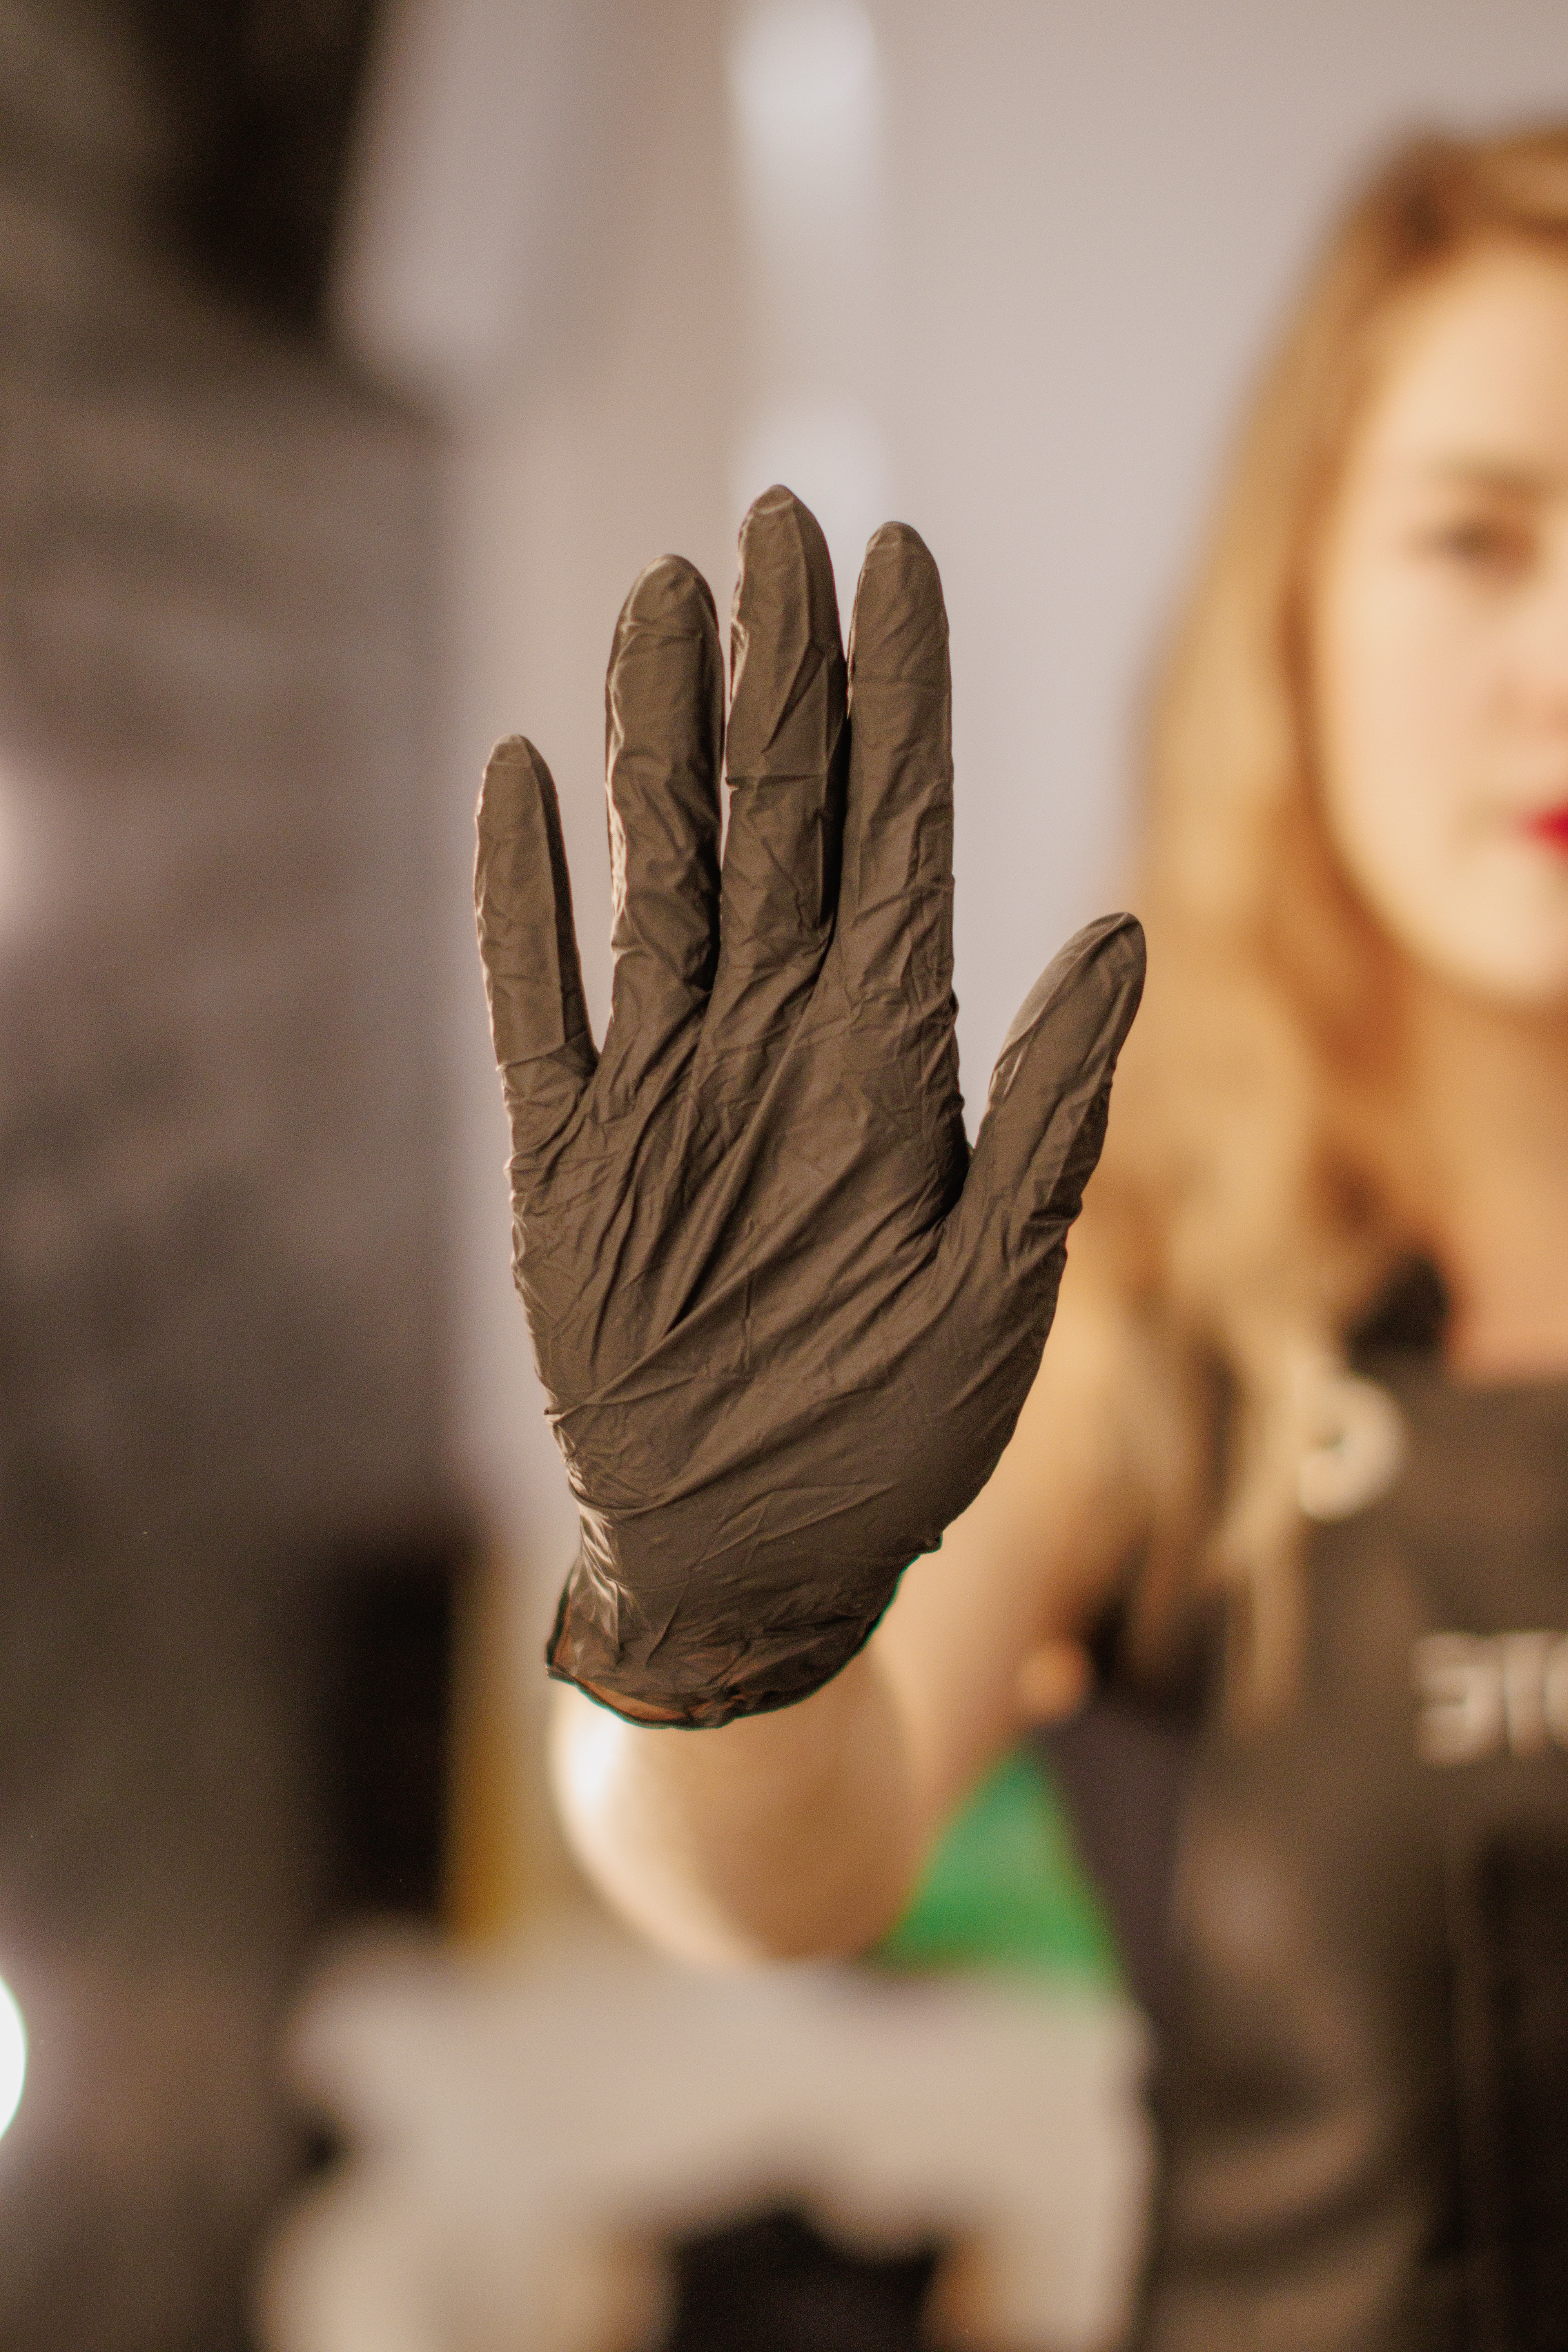
woman, safety glove, finger, gesture, automotive design, thumb, glove, personal protective equipment, wrist, happy, nail, flash photography, sign language, art, event, fashion accessory, fashion design, jewellery, eyewear, wing, fun